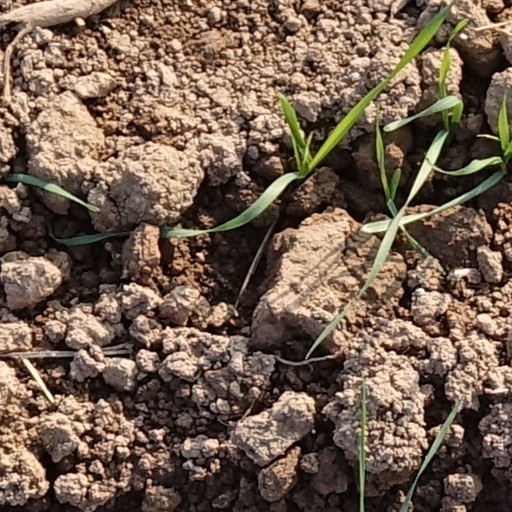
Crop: wheat